Ebenezer Teichelmann

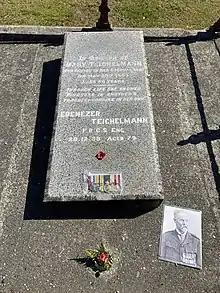
Teichelmann gravestone in Hokitika Cemetery

When Newton returned to Hokitika to stay with Teichelmann in 1934, he found him suffering from "an obscure trouble in the jaw", but otherwise he appeared to have aged little and was as interested in alpine matters as he had always been. He wrote to Newton on 3 December in 1938, expressing his intention to visit England the following summer, but died on 20 December 1938 in Hokitika, aged 79. Teichelmann is buried with his wife, Mary in Hokitika Cemetery.